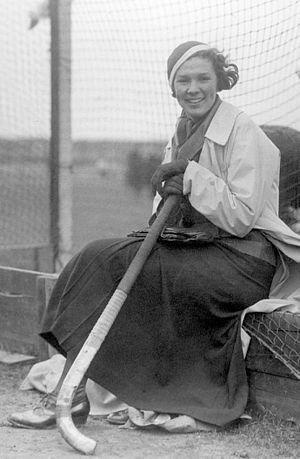
Lien Gisolf est une athlète néerlandaise spécialiste du saut en hauteur. Licenciée au Hygiëa, elle mesurait 1,81 m pour 69 kg.